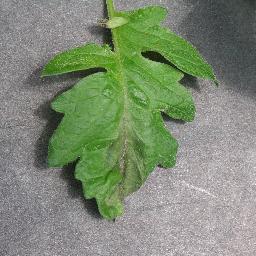
Label: Tomato___Late_blight